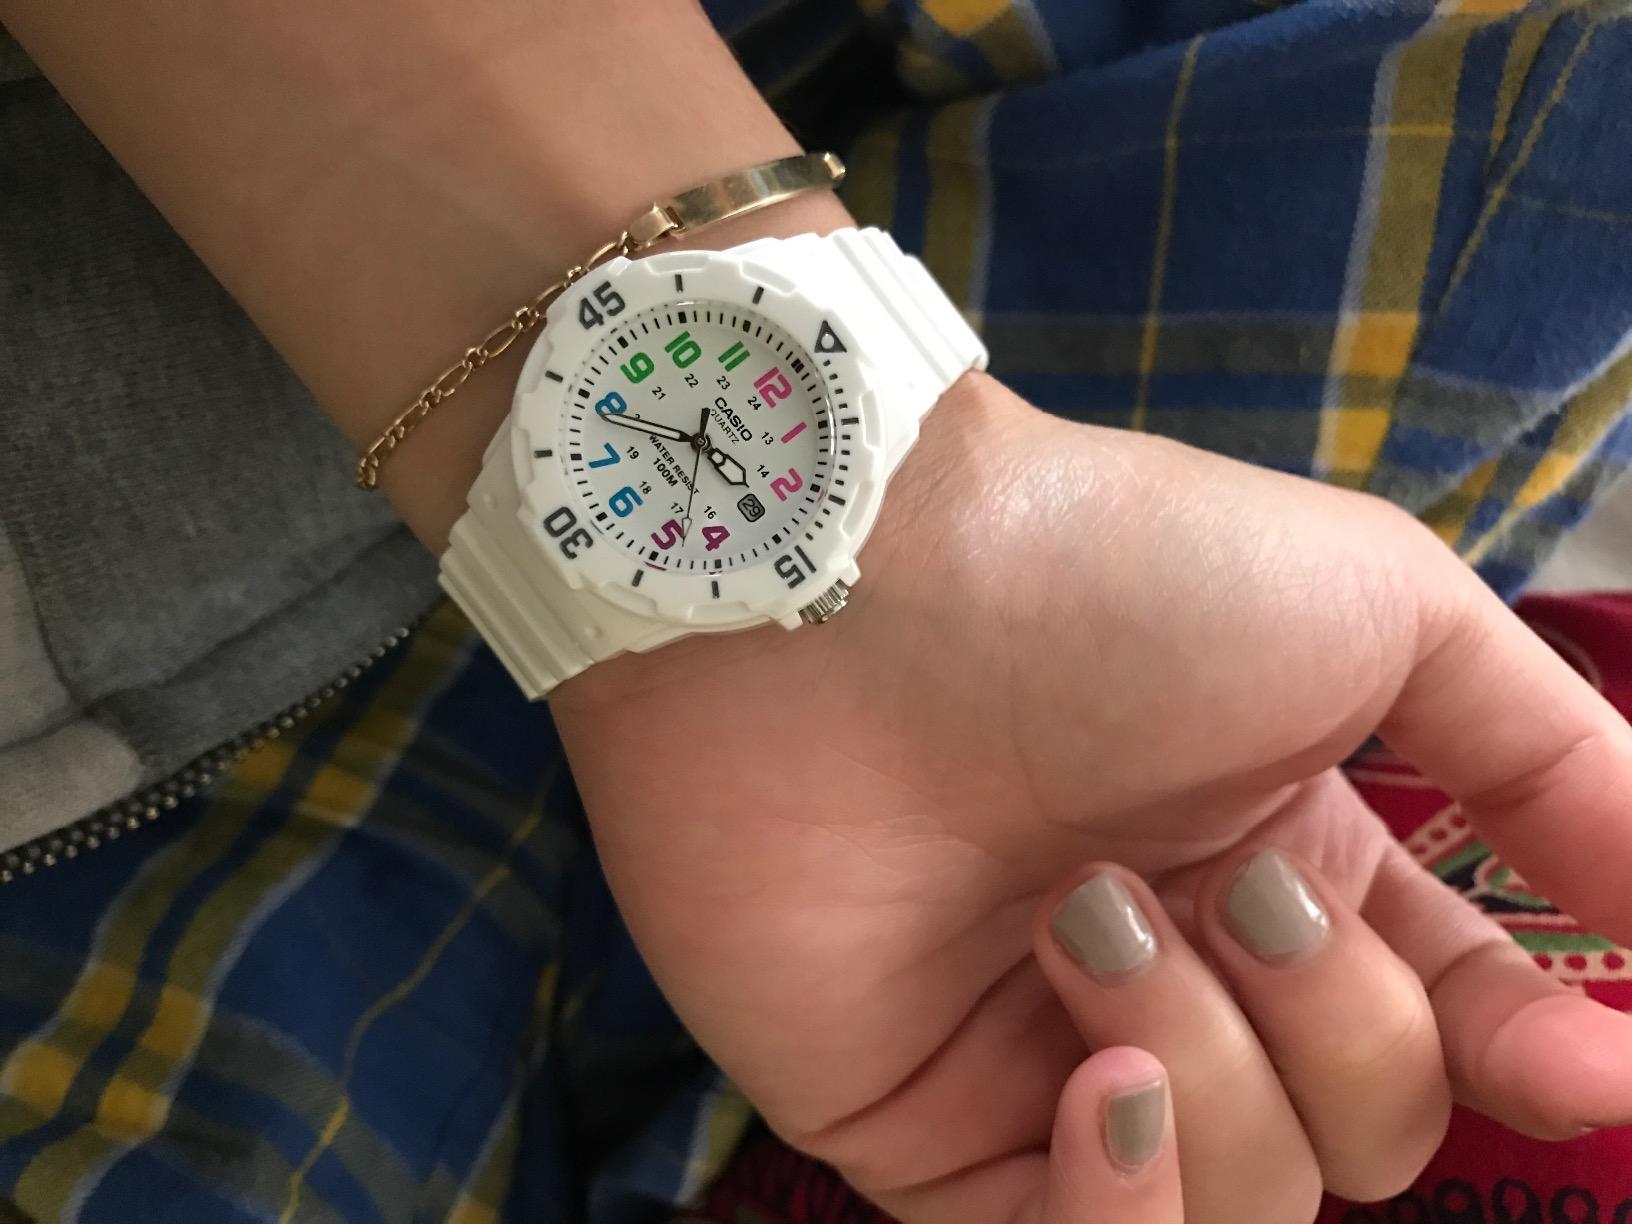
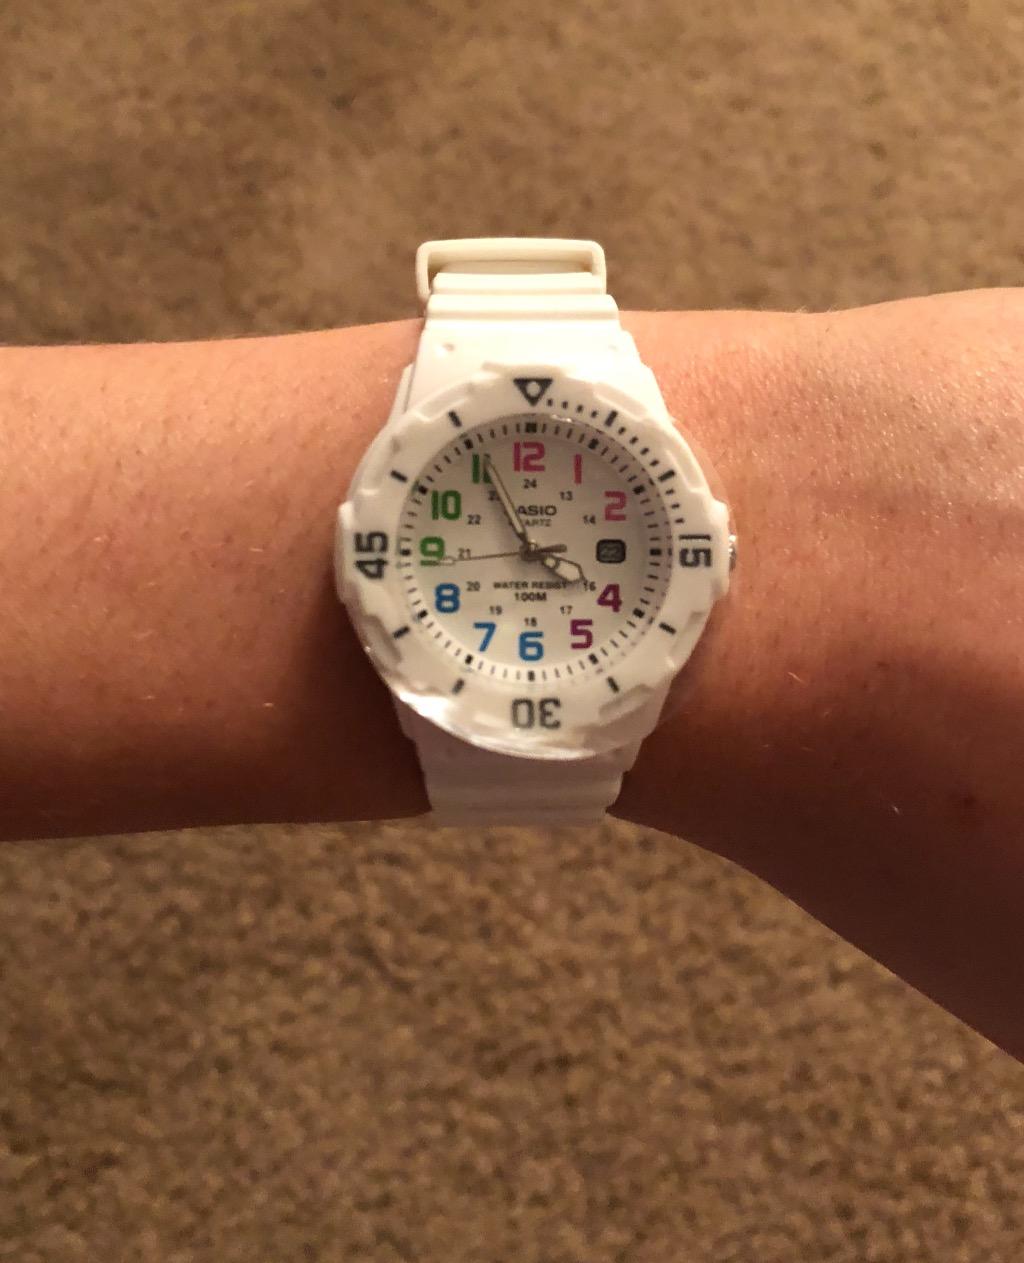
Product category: accessories_watch
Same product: yes